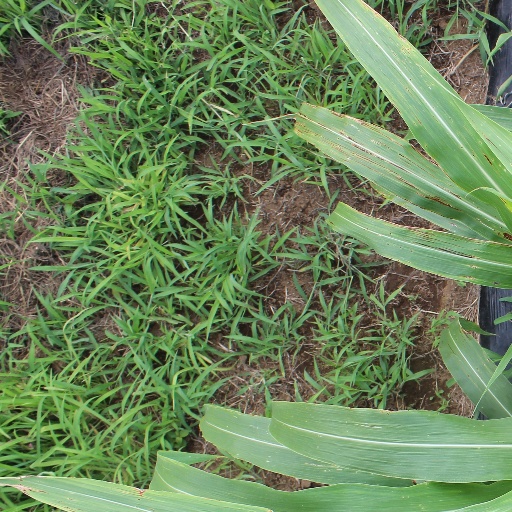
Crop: sorghum